Shaun Rogers (figure skater)

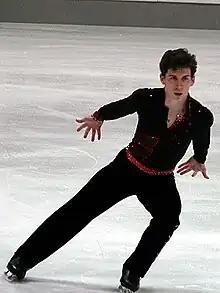
Rogers in 2007.

Shaun Rogers (born July 22, 1985) is an American former competitive figure skater. He won silver medals at the 2007 Nebelhorn Trophy and 2008 Finlandia Trophy, two medals on the ISU Junior Grand Prix series, and placed eighth at the 2005 World Junior Championships.